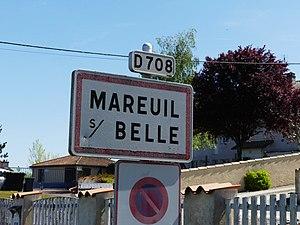
Panneau d'entrée à Mareuil, Dordogne, France.
Mareuil, appelée localement Mareuil-sur-Belle, est une ancienne commune française située dans le département de la Dordogne, en région Nouvelle-Aquitaine.